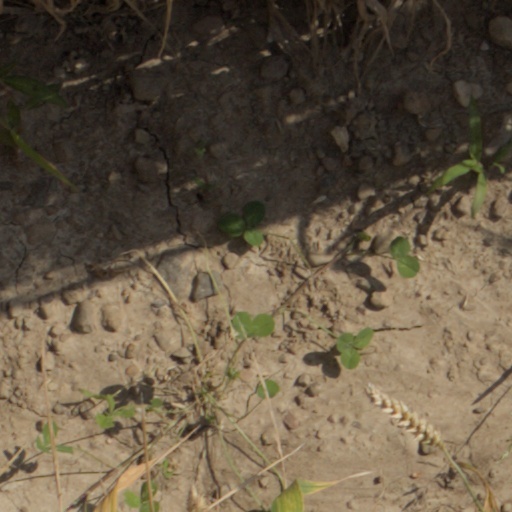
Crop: wheat